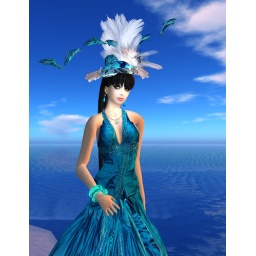
Raw image. custom dress and hat by Sissy Pessoa of Baiastice for BOSL awards skin by Beauty Avatar